Bulletin Building, Rockhampton

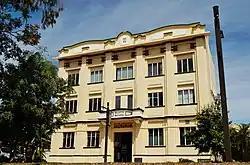
Bulletin Building, 2017

Bulletin Building is a heritage-listed printing house at 162–164 Quay Street, Rockhampton, Rockhampton Region, Queensland, Australia. It was designed by Roy Chipps and built in 1926 by R Cousins & Company. It was added to the Queensland Heritage Register on 5 December 2005.